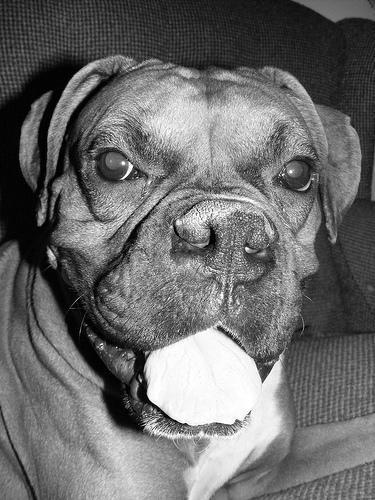
boxer